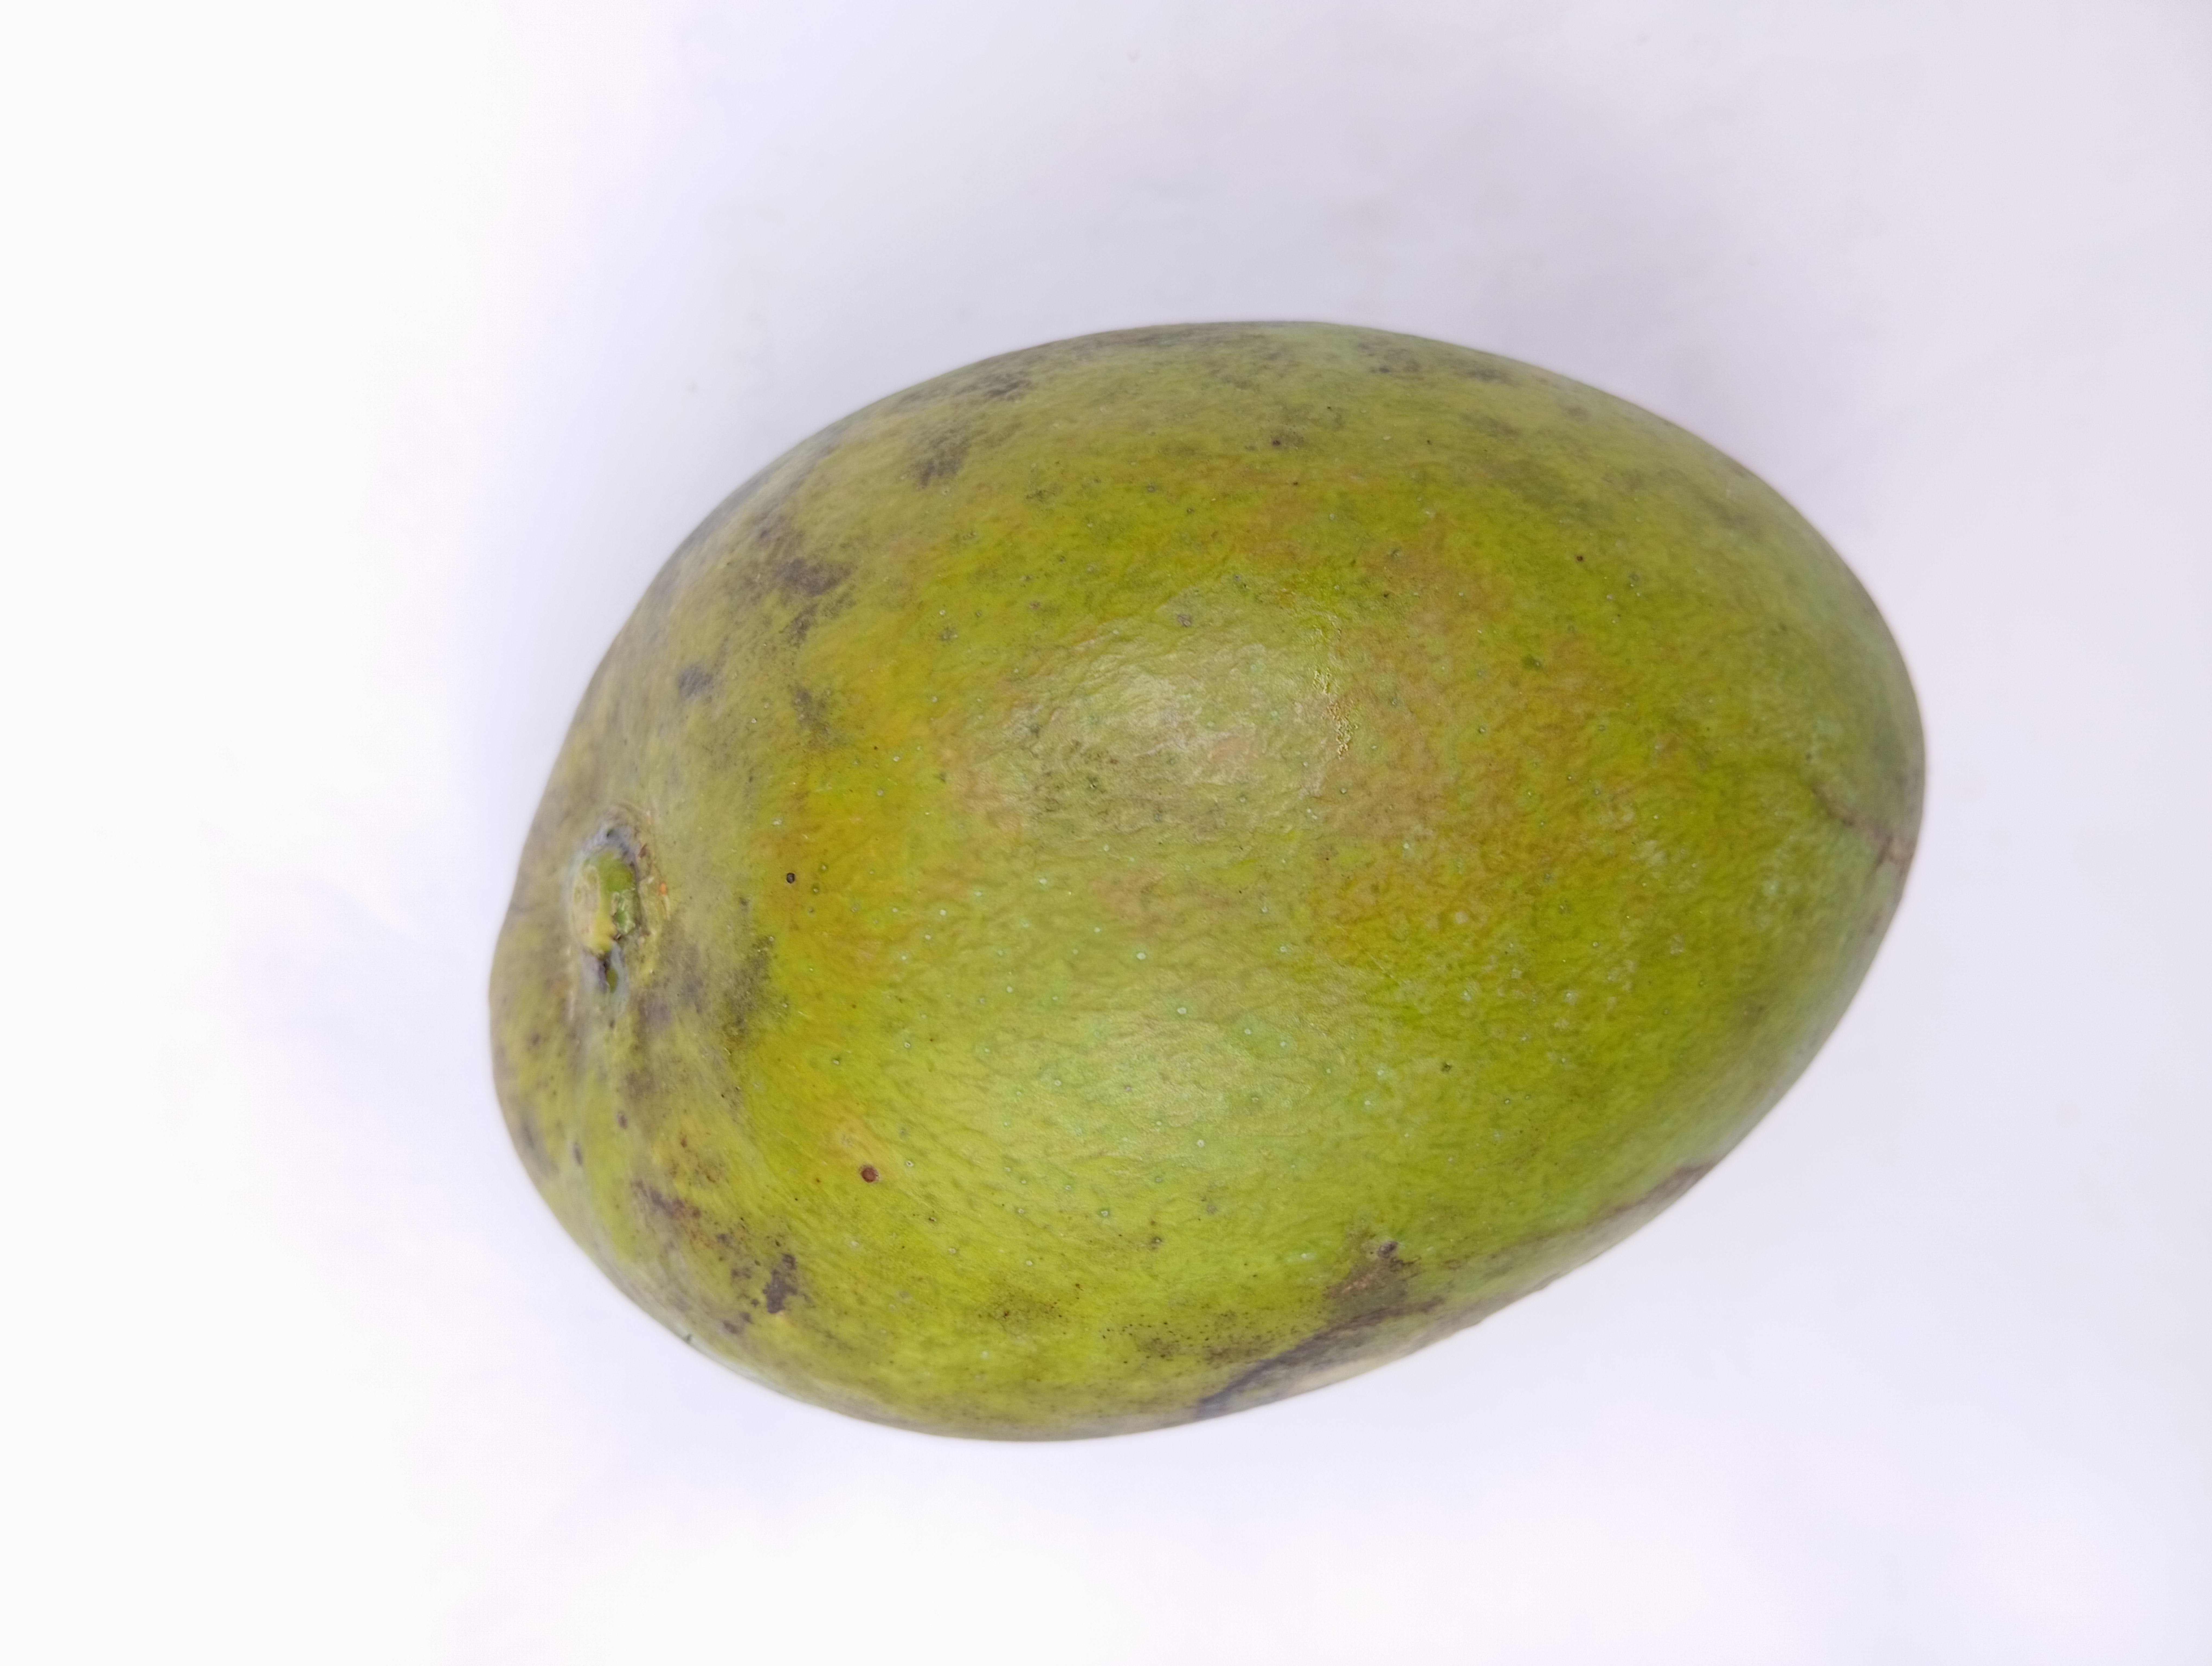
Mango variety: Harivanga